Claude-Joseph Gignoux

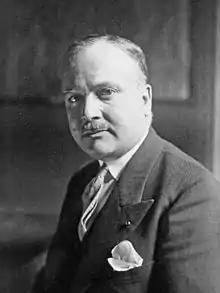

Claude-Joseph Gignoux (1890–1968) was a French politician. He served as a member of the Chamber of Deputies from 1928 to 1932, representing Loire.